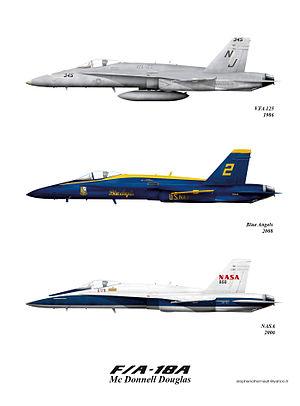
F/A 18A Mc Donnell Douglas version A
Le McDonnell Douglas F/A-18 Hornet est un avion de combat multirôle américain, initialement destiné à être embarqué à bord de porte-avions de l'US Navy. Mis en service au début des années 1980, il a pour l'instant été construit à plus de 1 500 exemplaires et exporté dans une dizaine de pays. Il est le deuxième avion de combat le plus utilisé dans le monde en 2012 avec, selon une estimation, 1 005 appareils en activité, soit 6 % de la flotte mondiale d'avions de combat. Le Boeing F/A-18E/F Super Hornet est son successeur.